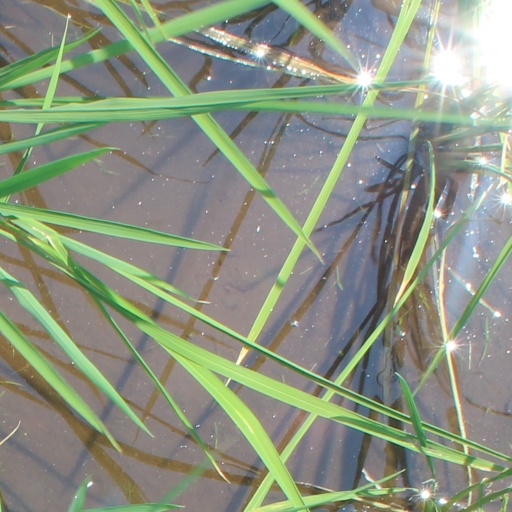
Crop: rice